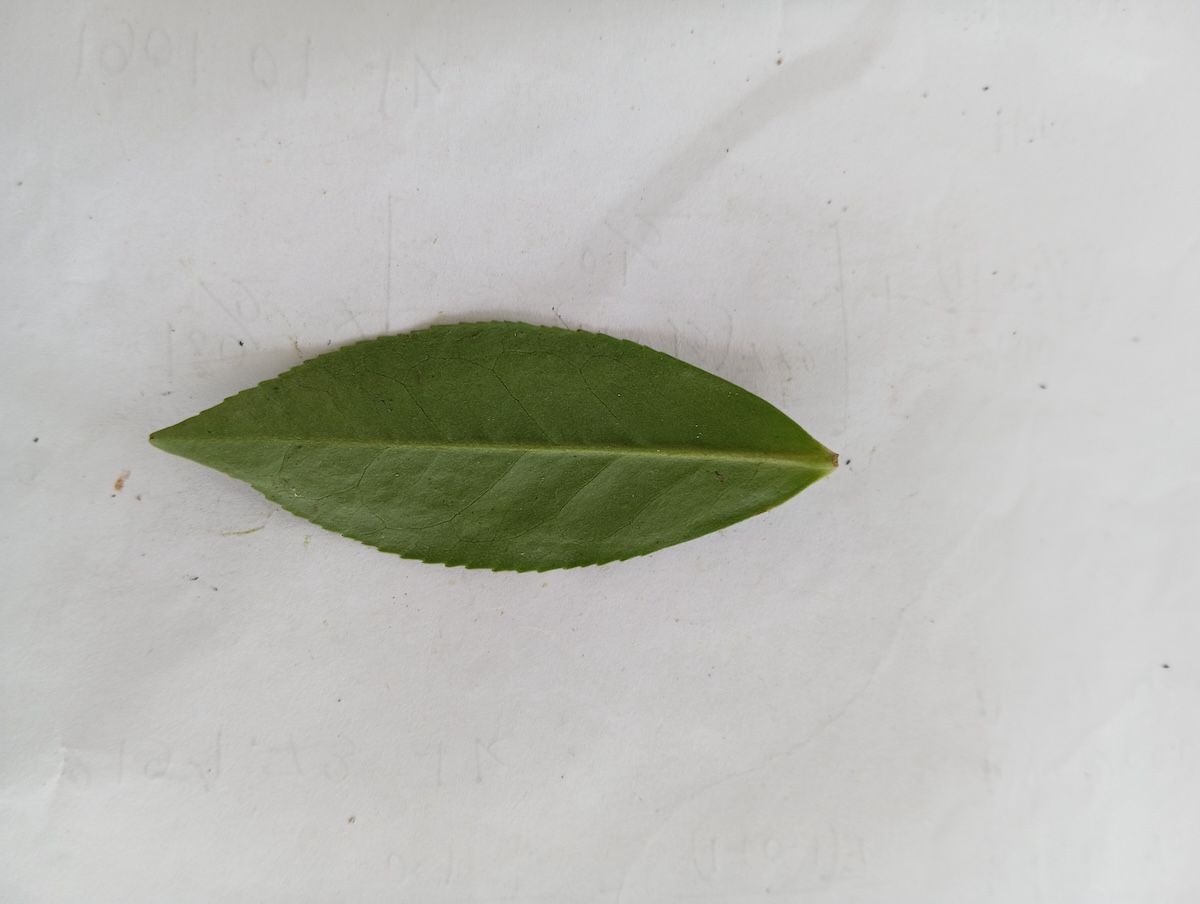
Label: Healthy leaf